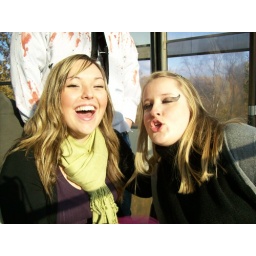
Alton towers scarefest in the sky ride